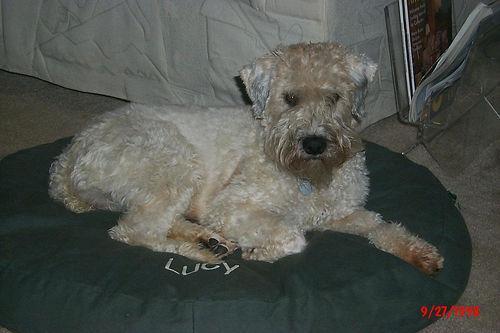
soft-coated_wheaten_terrier